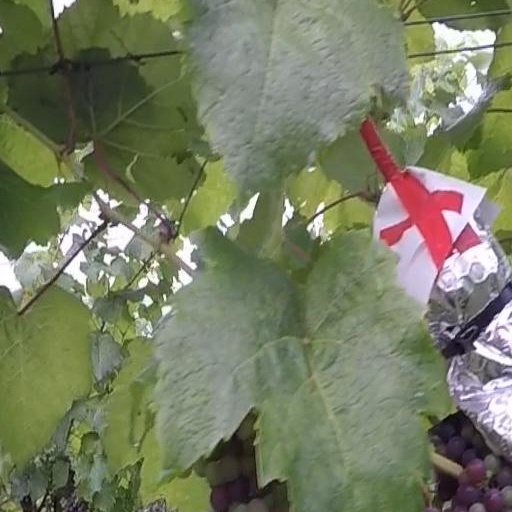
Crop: grape